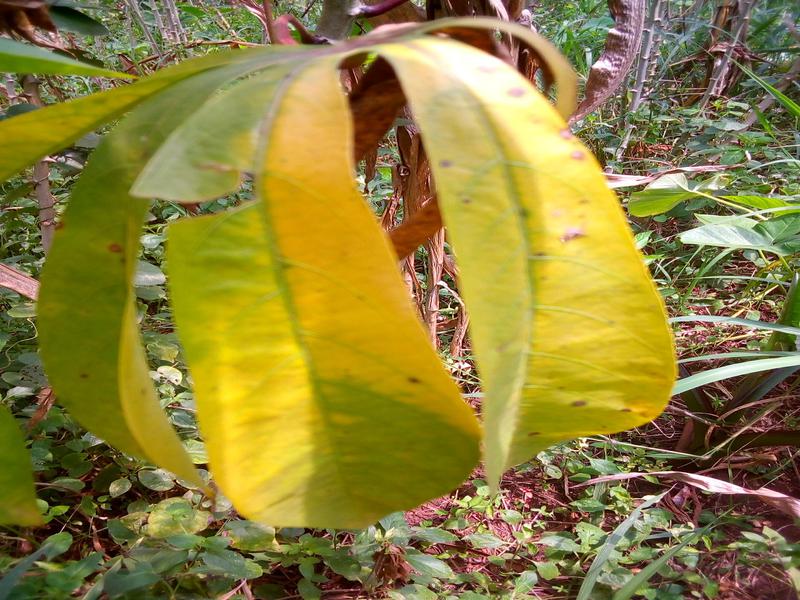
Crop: cassava
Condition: healthy